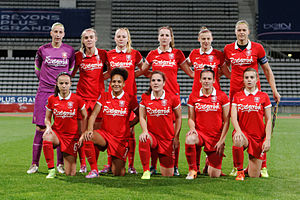
FC Twente (kvinder) / Aktuel trup
PSG-Twente, UEFA Women's Champions League 2014-15.
FC Twente Vrouwen er en kvindefodboldklub fra Enschede, der blev etableret i 2007. Kvindeholdet er en del af FC Twente. Klubben har vundet både Vrouwen Eredivisie og dens midlertidige efterfølger, den nu nedlagde liga BeNe League.